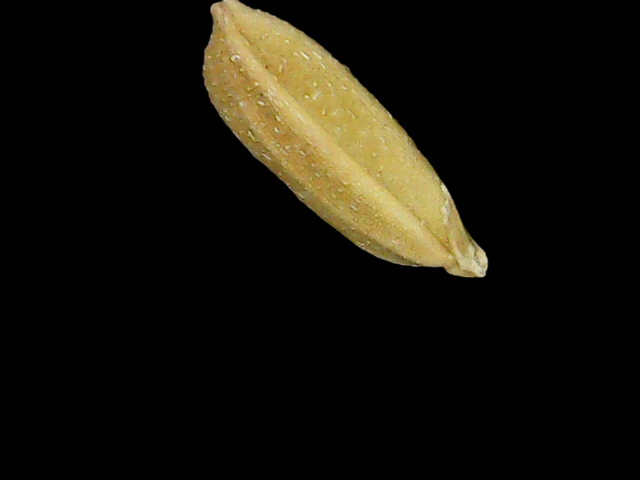
Rice variety: Bd95